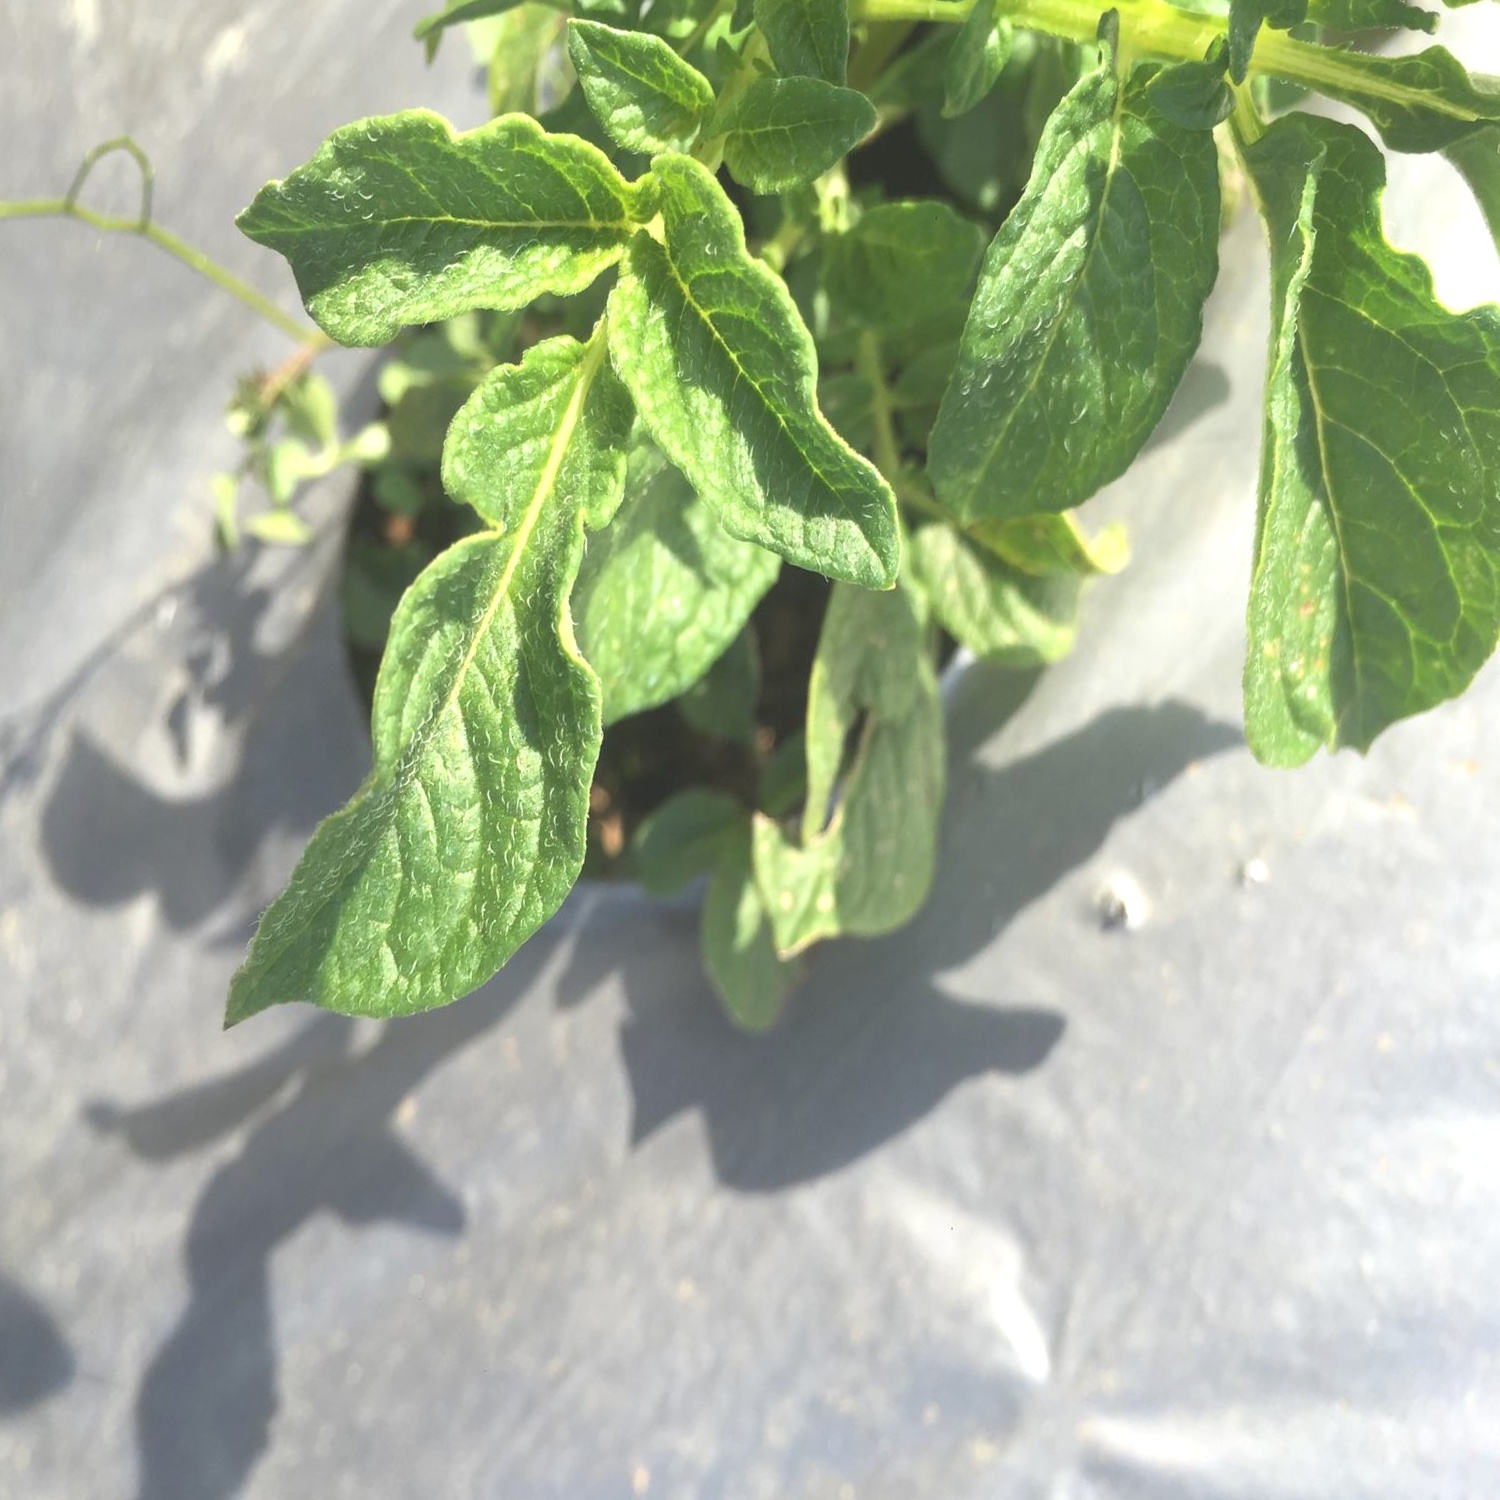
Etiqueta: Virus